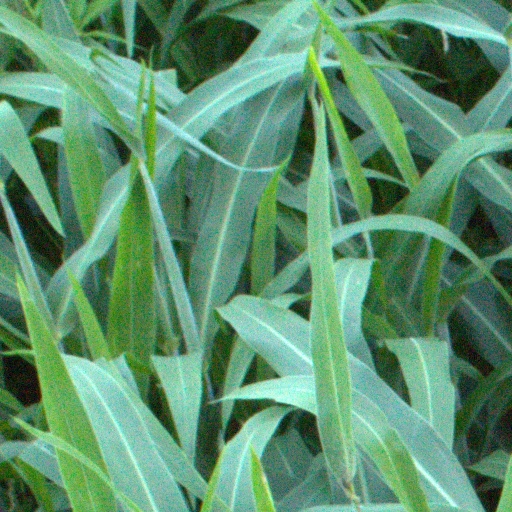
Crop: sorghum